Rosaura at 10 O'Clock

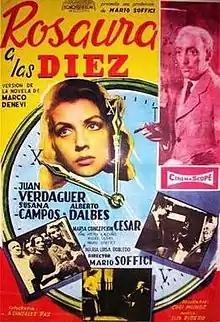
Theatrical release poster

Rosaura at 10 O'Clock is a 1958 Argentine crime drama mystery film directed by Mario Soffici and starring Juan Verdaguer and Susana Campos. It was entered into the 1958 Cannes Film Festival. It is based on a 1955 novel of the same name written by Marco Denevi.